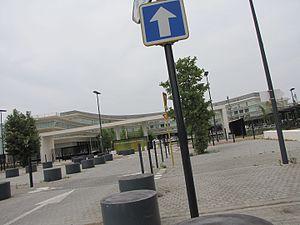
Institut universitaire du cancer Toulouse Oncopole
Situé sur le campus de l'Oncopole, l'Institut universitaire du cancer de Toulouse Oncopole est un établissement constitué de l'Institut Claudius Regaud, centre de lutte contre le cancer et des services d'oncologie du CHU de Toulouse.
Le campus de cancérologie de Toulouse, Oncopole, est un pôle de recherche sur le cancer à dimension européenne. Situé dans le sud de Toulouse, sur le site symbolique de l'explosion de l'usine AZF en 2001, le campus accueille des acteurs privés et publics dans le but d'harmoniser leur recherche pour la lutte contre le cancer.